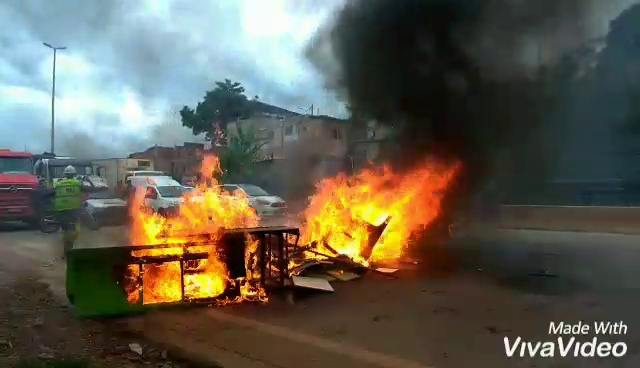
Fire: yes
Smoke: yes